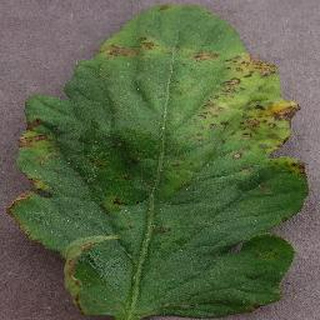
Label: tomato_bacterial_spot